Philip Sheppard (musician)

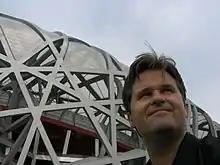
Sheppard at the 2008 Olympic Games

In 2017 Sheppard worked with director Greg Barker and producer John Battsek on the soundtracks for the films "The Final Year" and "Legion of Brothers". Sheppard also composed the original score for "Chosen". In 2018 he collaborated with director David Sington on the Soundtrack for the Netflix original documentar"y Mercury 13".